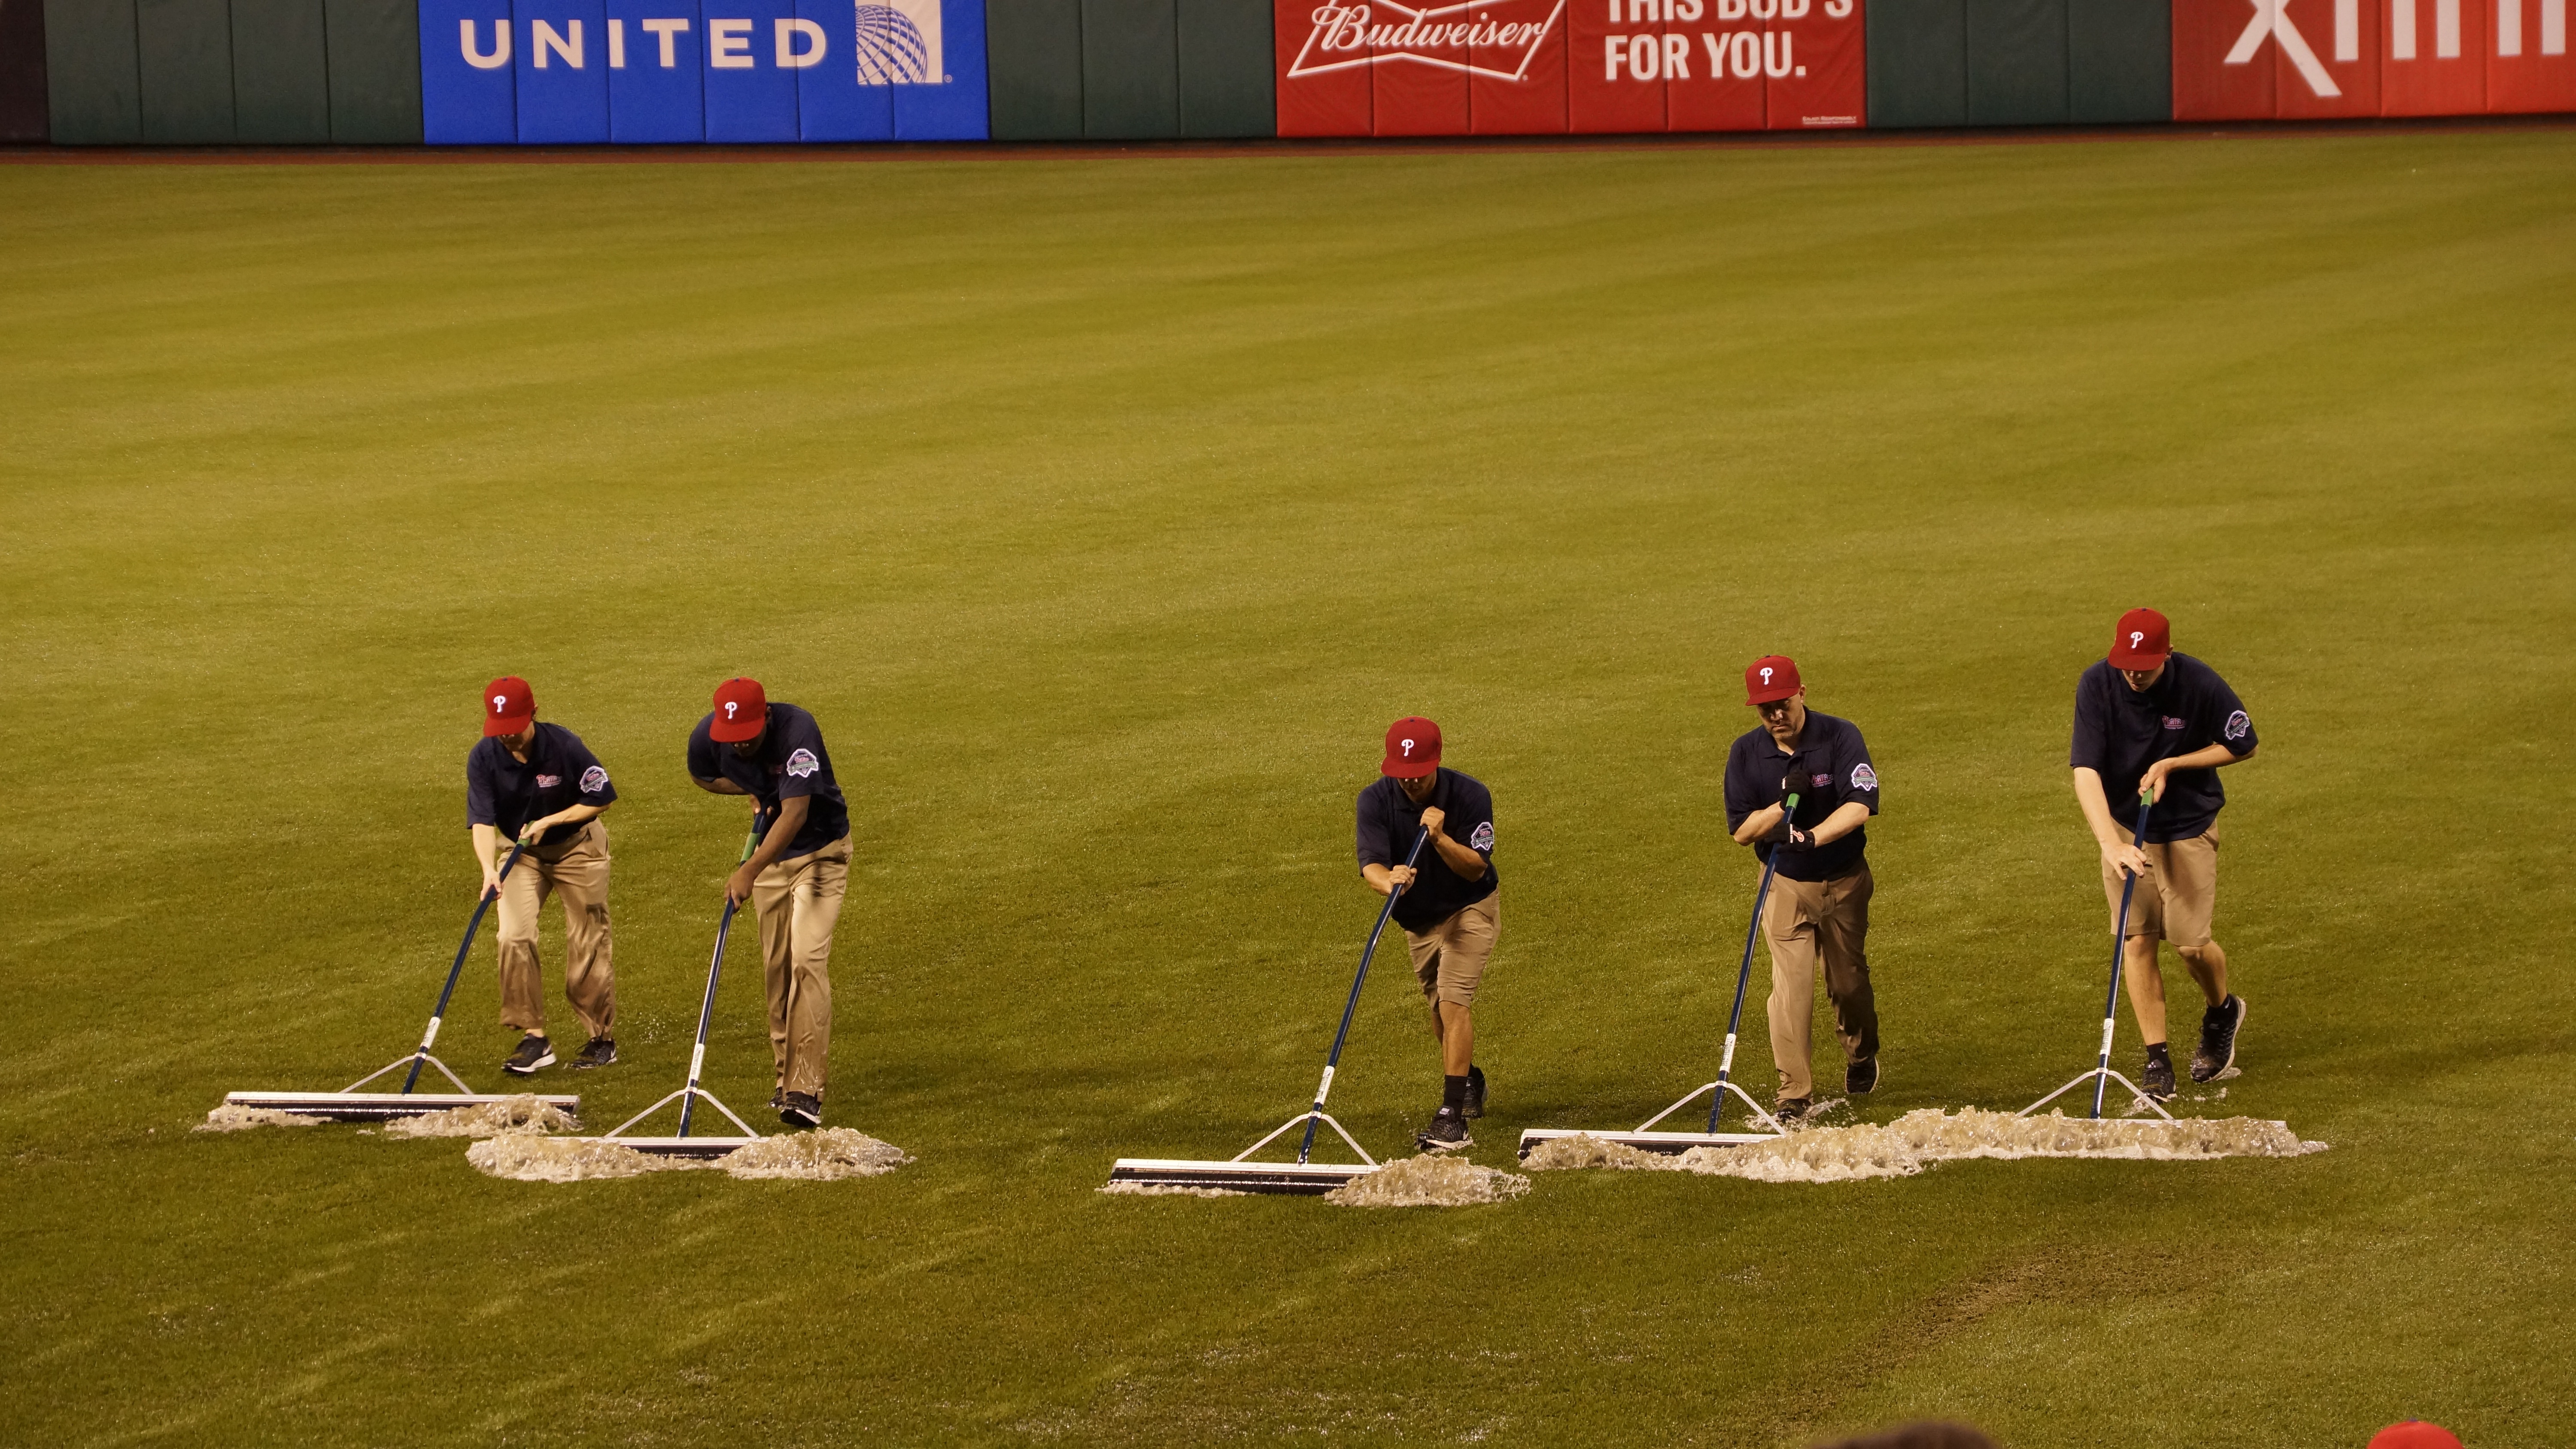
water, baseball, field, rain, wet, recreation, dry, flood, sports, athletics, sprint, clean up, ball game, competition event